Microvision

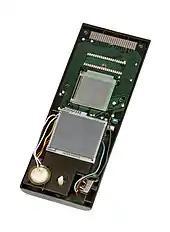
The uncovered LCD screen of a Microvision, showing screen damage

Microvision units and cartridges are now somewhat rare. Those that are still in existence are susceptible to three main problems: "screen rot," ESD damage, and keypad destruction.